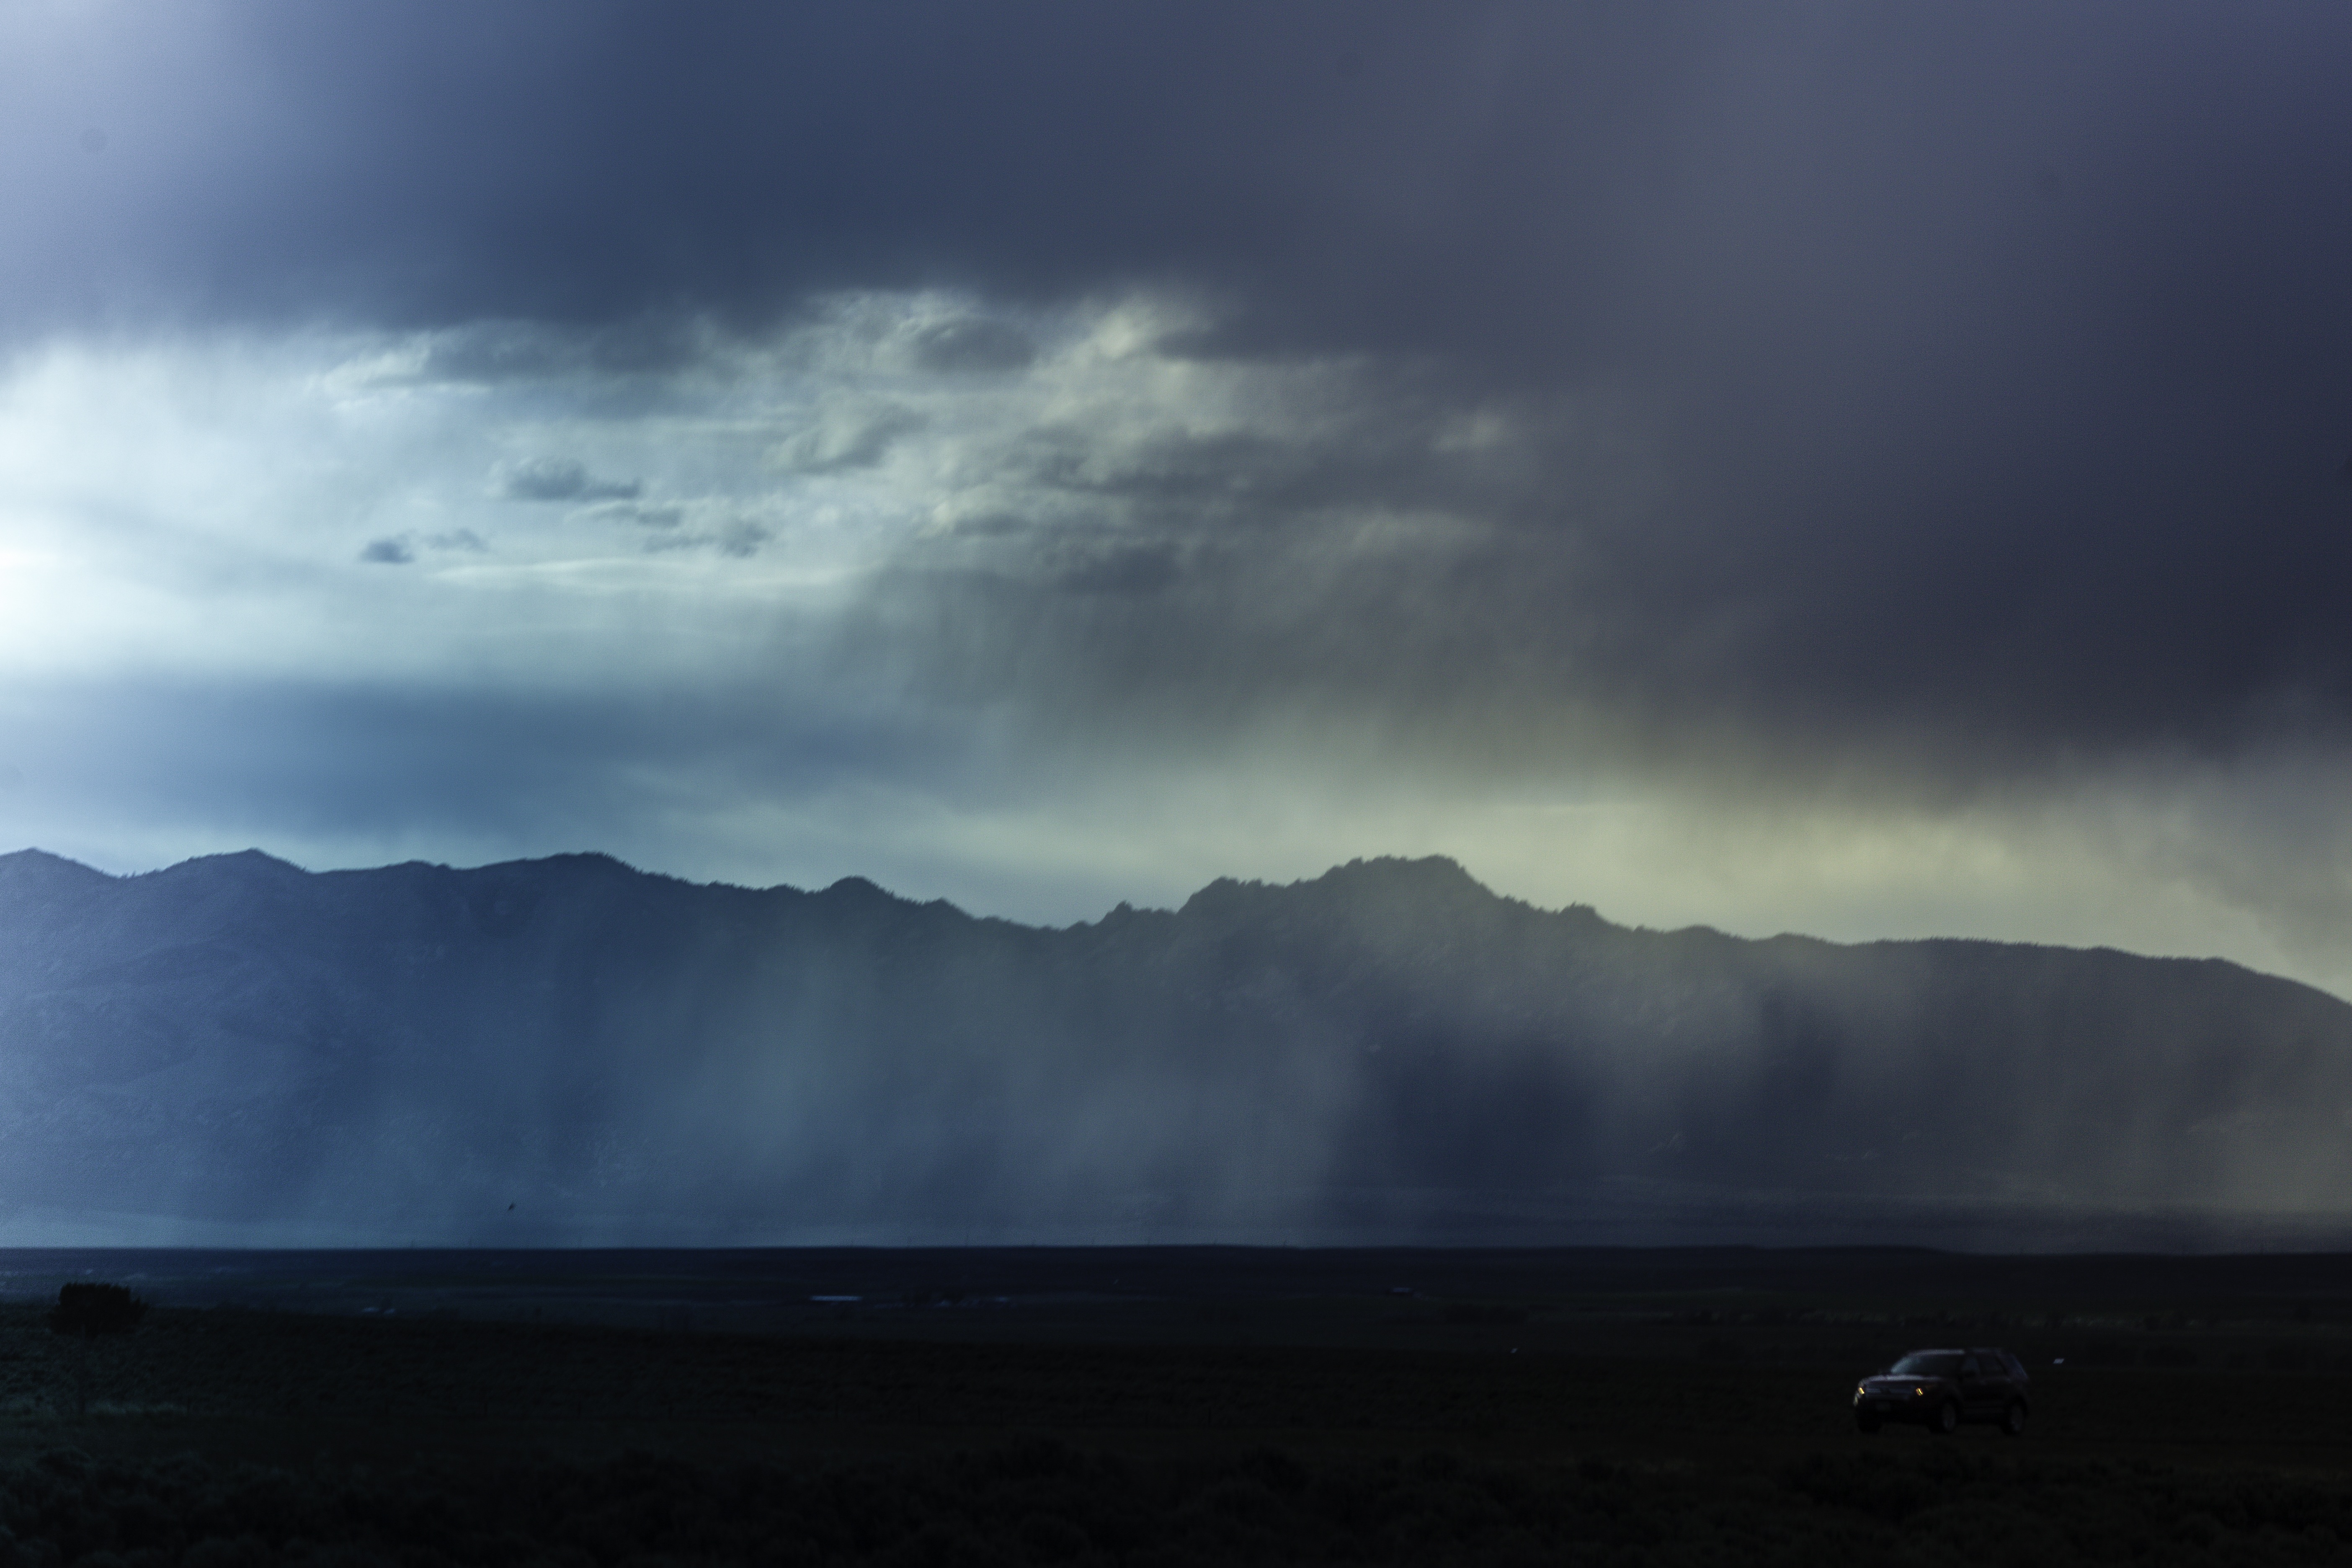
landscape, sea, nature, outdoor, horizon, mountain, cloud, sky, sunrise, mist, morning, texture, rain, wave, highway, moody, dawn, atmosphere, country, dusk, environment, rural, heaven, journey, weather, storm, darkness, overcast, freedom, cloudscape, thunder, road trip, headlights, misty, thunderstorm, scene, dramatic, meteorology, meteorological phenomenon, atmospheric phenomenon, atmosphere of earth